Japanese destroyer Usugumo (1927)

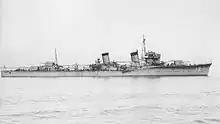
"Usugumo" in August 1928

Construction of the advanced "Fubuki"-class destroyers was authorized as part of the Imperial Japanese Navy's expansion program from fiscal 1923, intended to give Japan a qualitative edge with the world's most modern ships. The "Fubuki" class had performance that was far advanced over previous destroyer designs, so much so that they were designated . The large size, powerful engines, high speed, large radius of action and unprecedented armament gave these destroyers the firepower similar to many light cruisers in other navies. "Usugumo", built at the Ishikawajima Shipyards in Tokyo was laid down on 21 October 1926, launched on 26 December 1927 and commissioned on 26 July 1928. Originally assigned hull designation “Destroyer No. 41”, she was completed as "Usugumo".